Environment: real
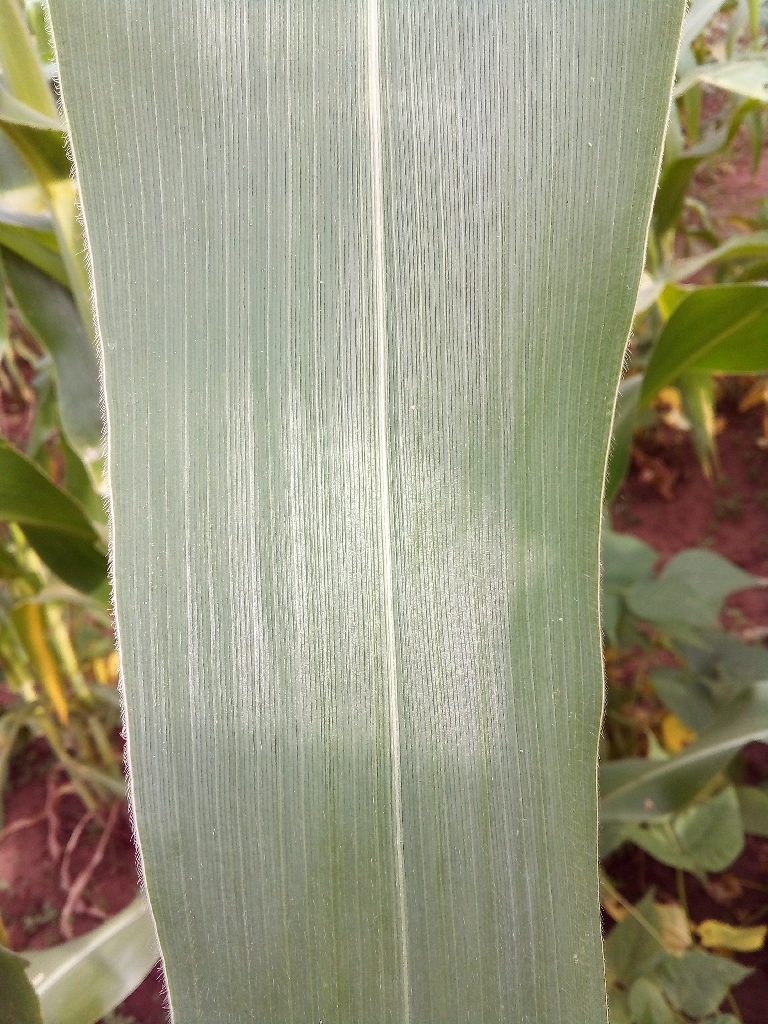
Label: healthy